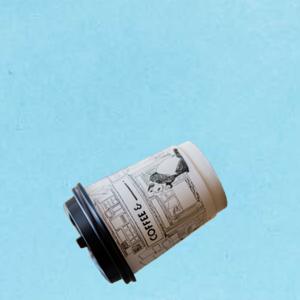
Label: cups